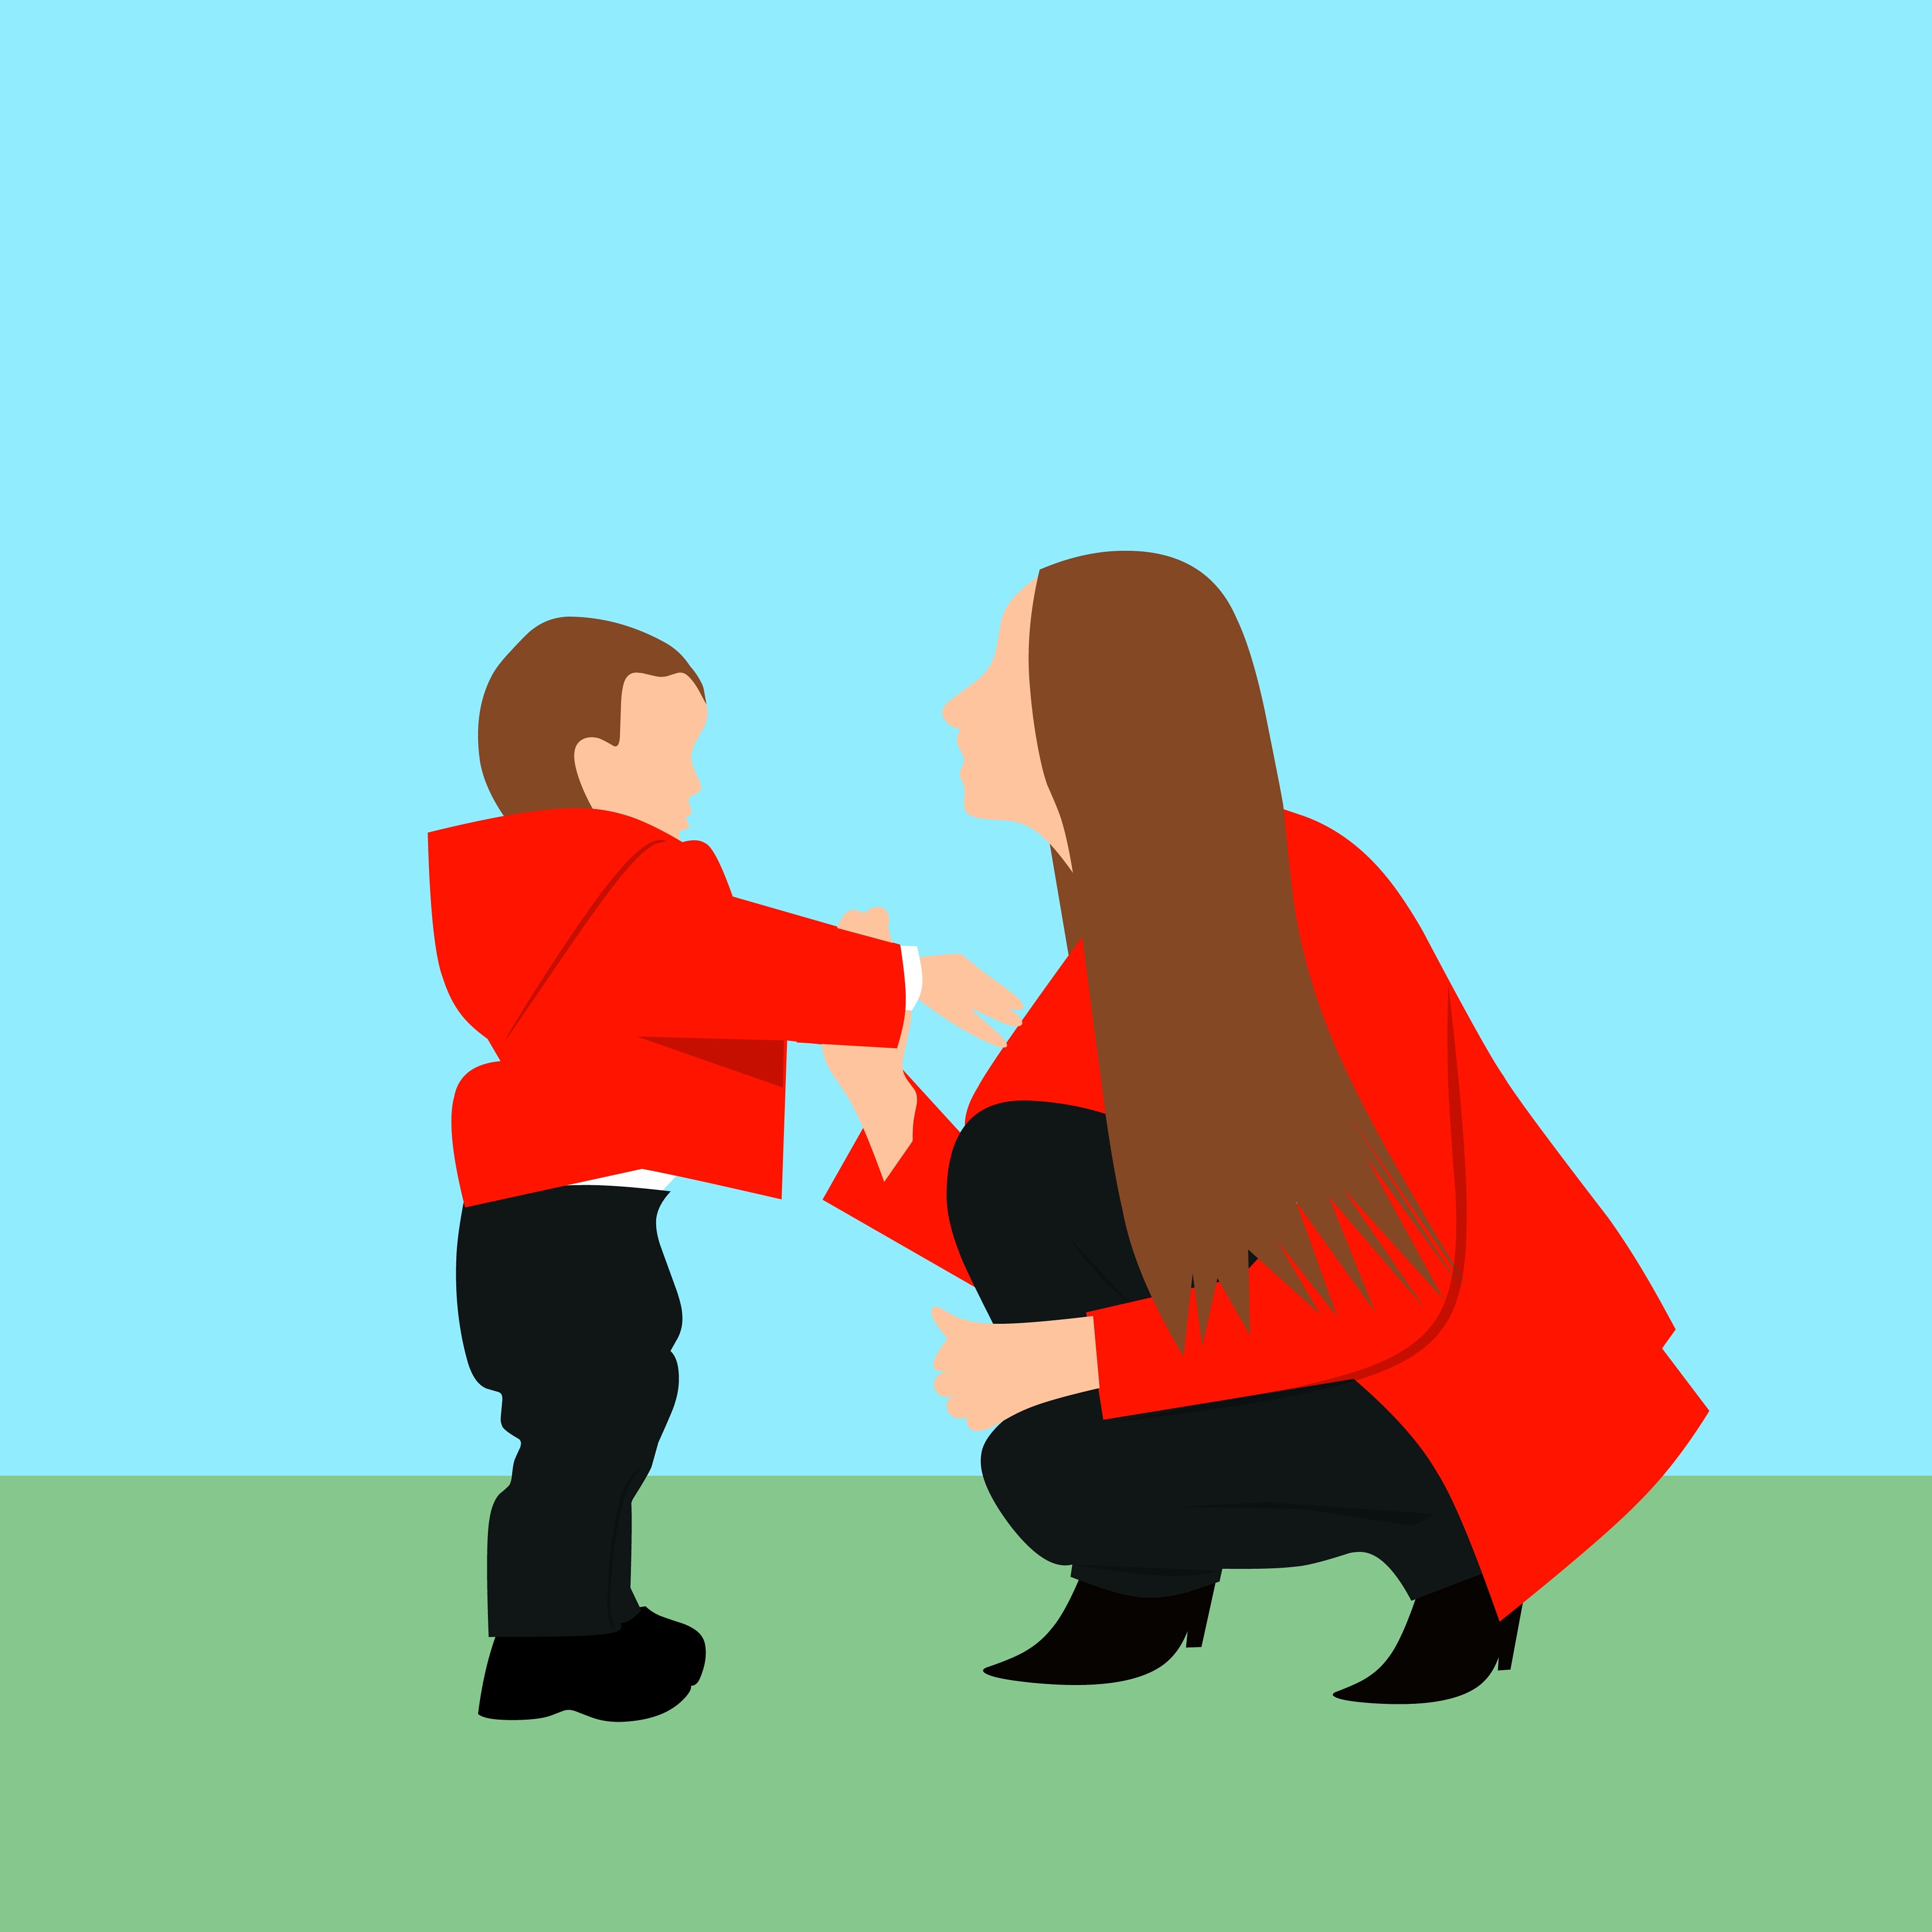
mothers day, woman, mother with baby, mom, mother and child, mother and son, mother and daughter, mother s day, family, autumn, beautiful, beauty, child, colorful, daughter, fall, female, fun, girl, happiness, happy, joy, leaf, mother, nature, october, one, out, door, park, people, playful, portrait, pretty, seasonal, throwing, yellow, man, cartoon, vertebrate, male, human behavior, standing, sitting, boy, joint, interaction, art, conversation, play, fictional character, illustration, arm, organ, communication, hand, friendship, clip art, hug, graphics